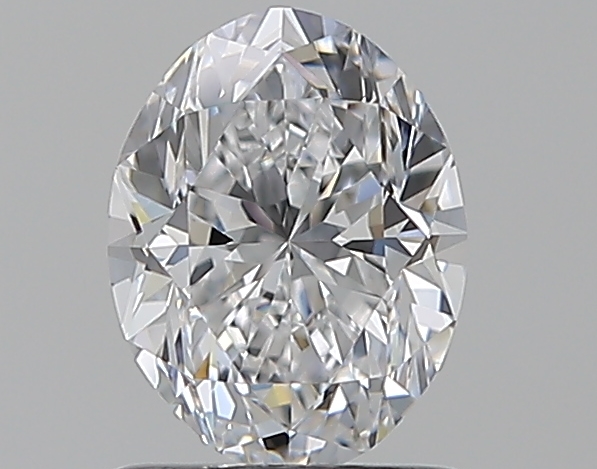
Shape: oval
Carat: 1
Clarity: VVS1
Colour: D
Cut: FG
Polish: EX
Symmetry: VG
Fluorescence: N
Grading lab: GIA
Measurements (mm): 7.07 x 5.42 x 3.87